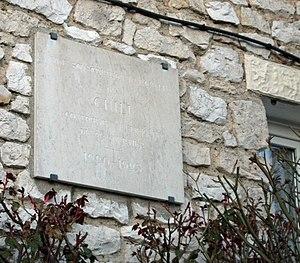
La_plaque_inaugurale du quartier Maison_Blanche à Reims. Le Texte
La liste des édifices labellisés « Patrimoine du XXᵉ siècle » de la Marne recense de manière exhaustive les édifices disposant du label officiel français « Patrimoine du XXᵉ siècle » situés dans le département français de la Marne. Chacun de ces édifices est accompagné de sa notice sur la base Mérimée et de sa date de labellisation.
Le quartier ou plutôt la division administrative actuelle, réunie dans un même Conseil de quartier Maison-Blanche - Sainte-Anne - Wilson se situe au Sud-Ouest de Reims.